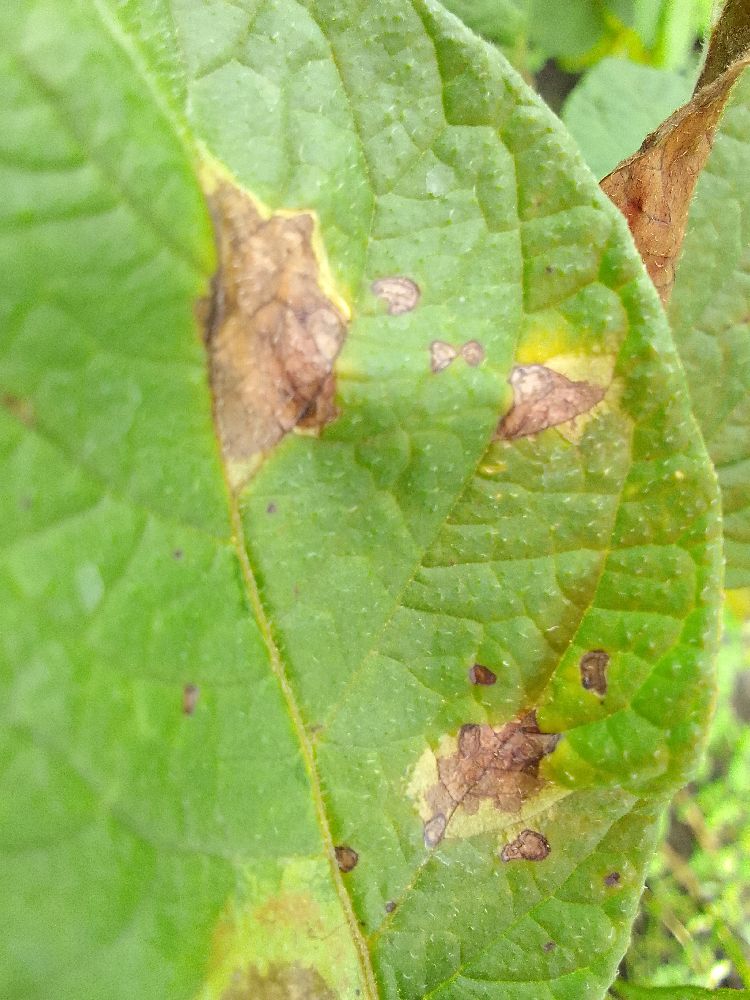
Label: Late blight